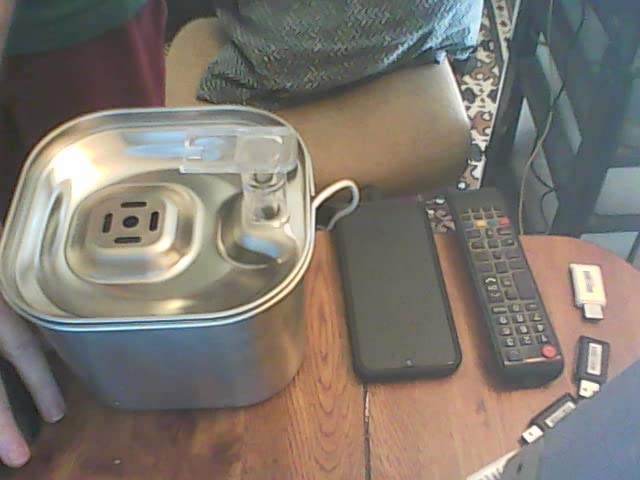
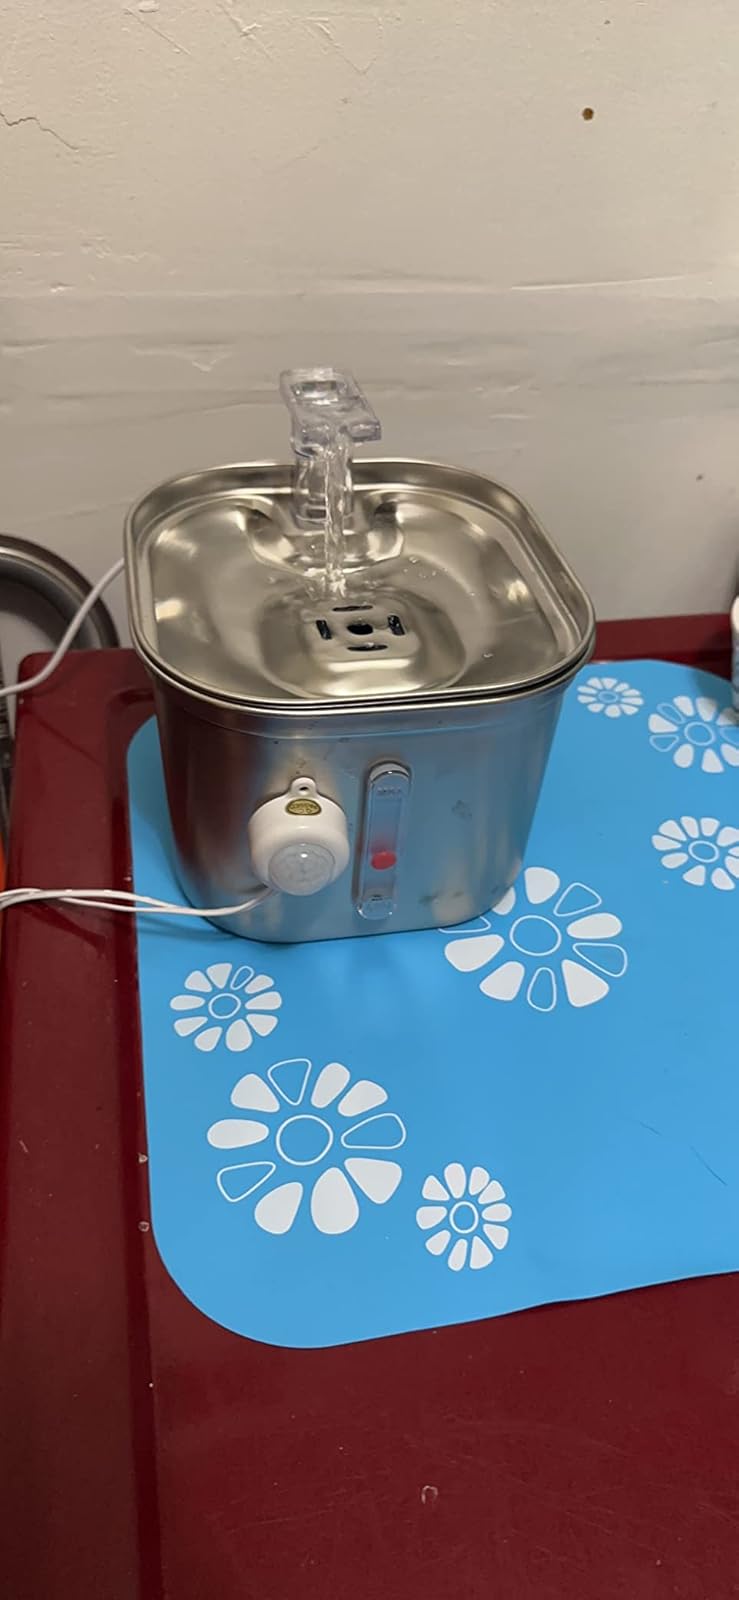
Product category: items_bowl
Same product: yes